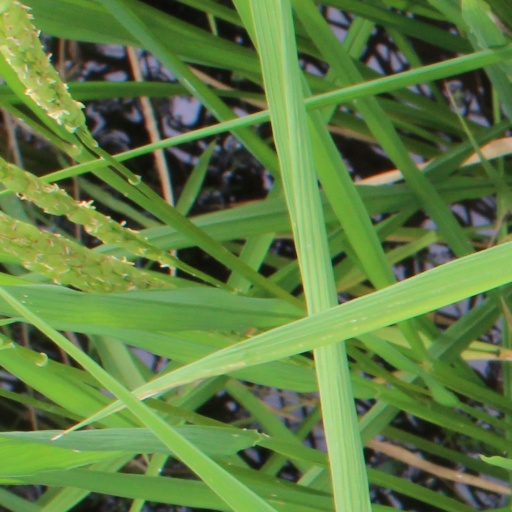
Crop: rice